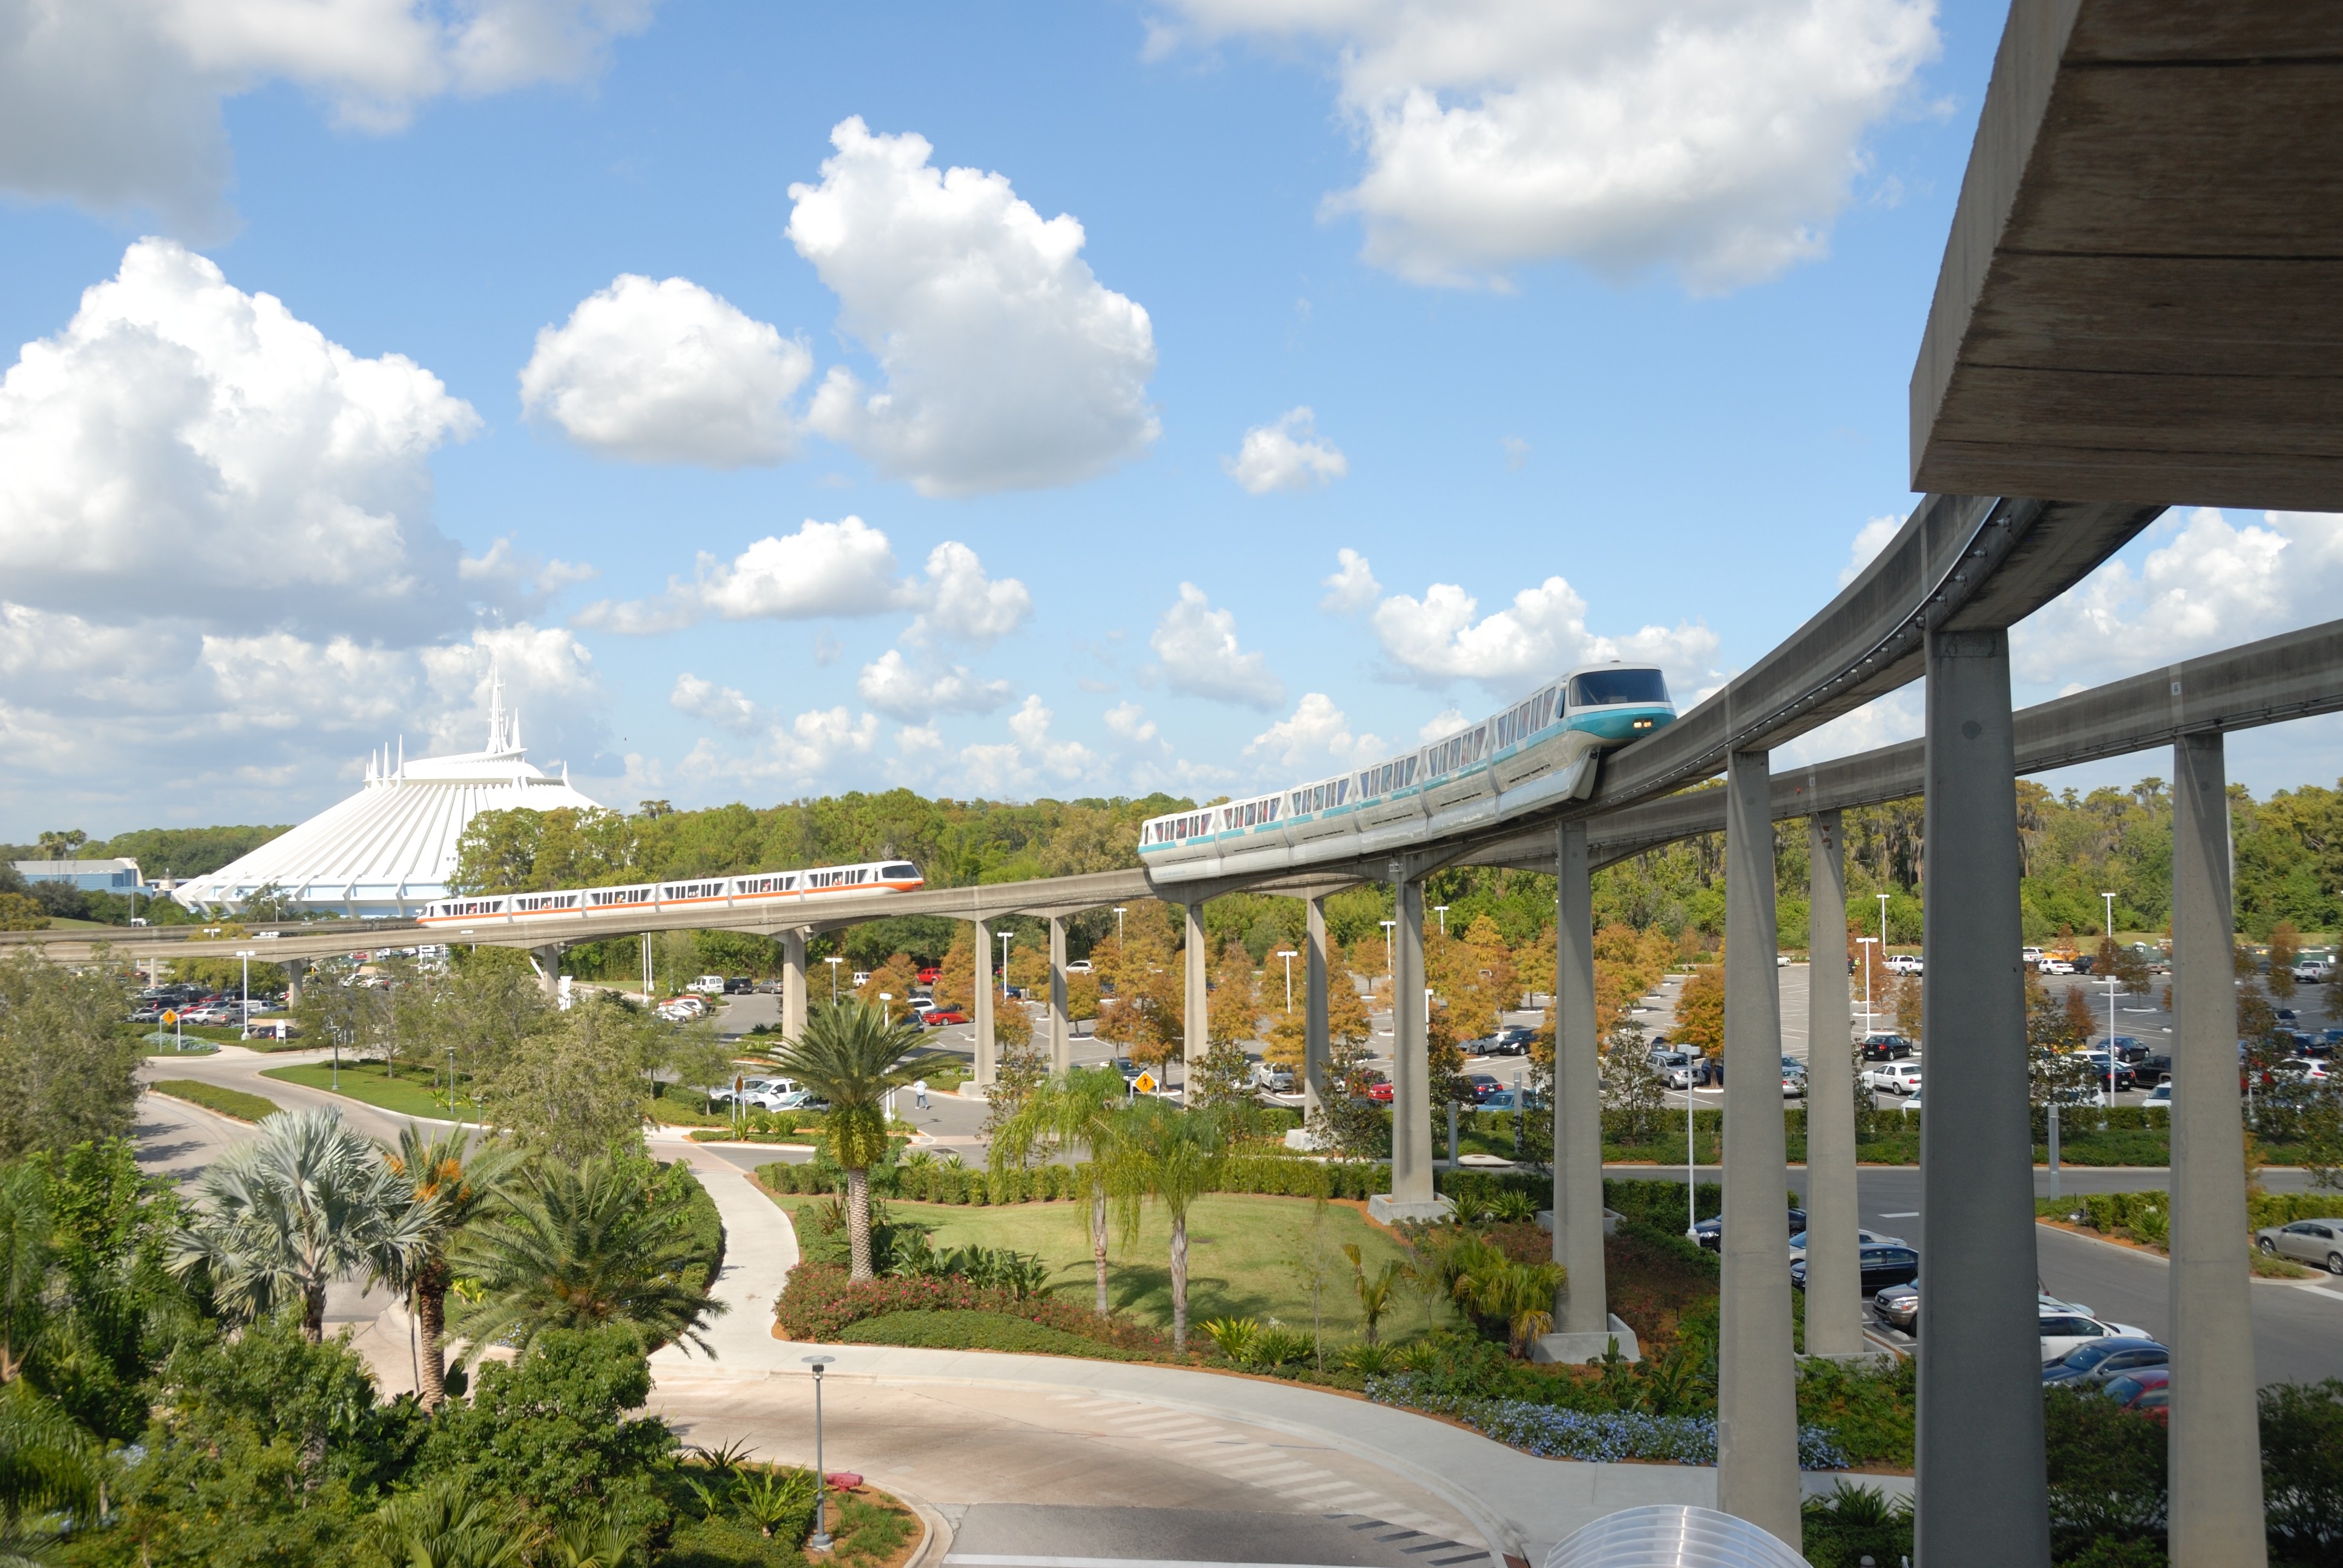
outdoor, architecture, structure, people, railway, train, vacation, tram, transportation, transport, vehicle, plaza, park, speed, stadium, theme park, fun, resort, monorail, estate, amusement, enjoy, neighbourhood, people mover, residential area, sport venue